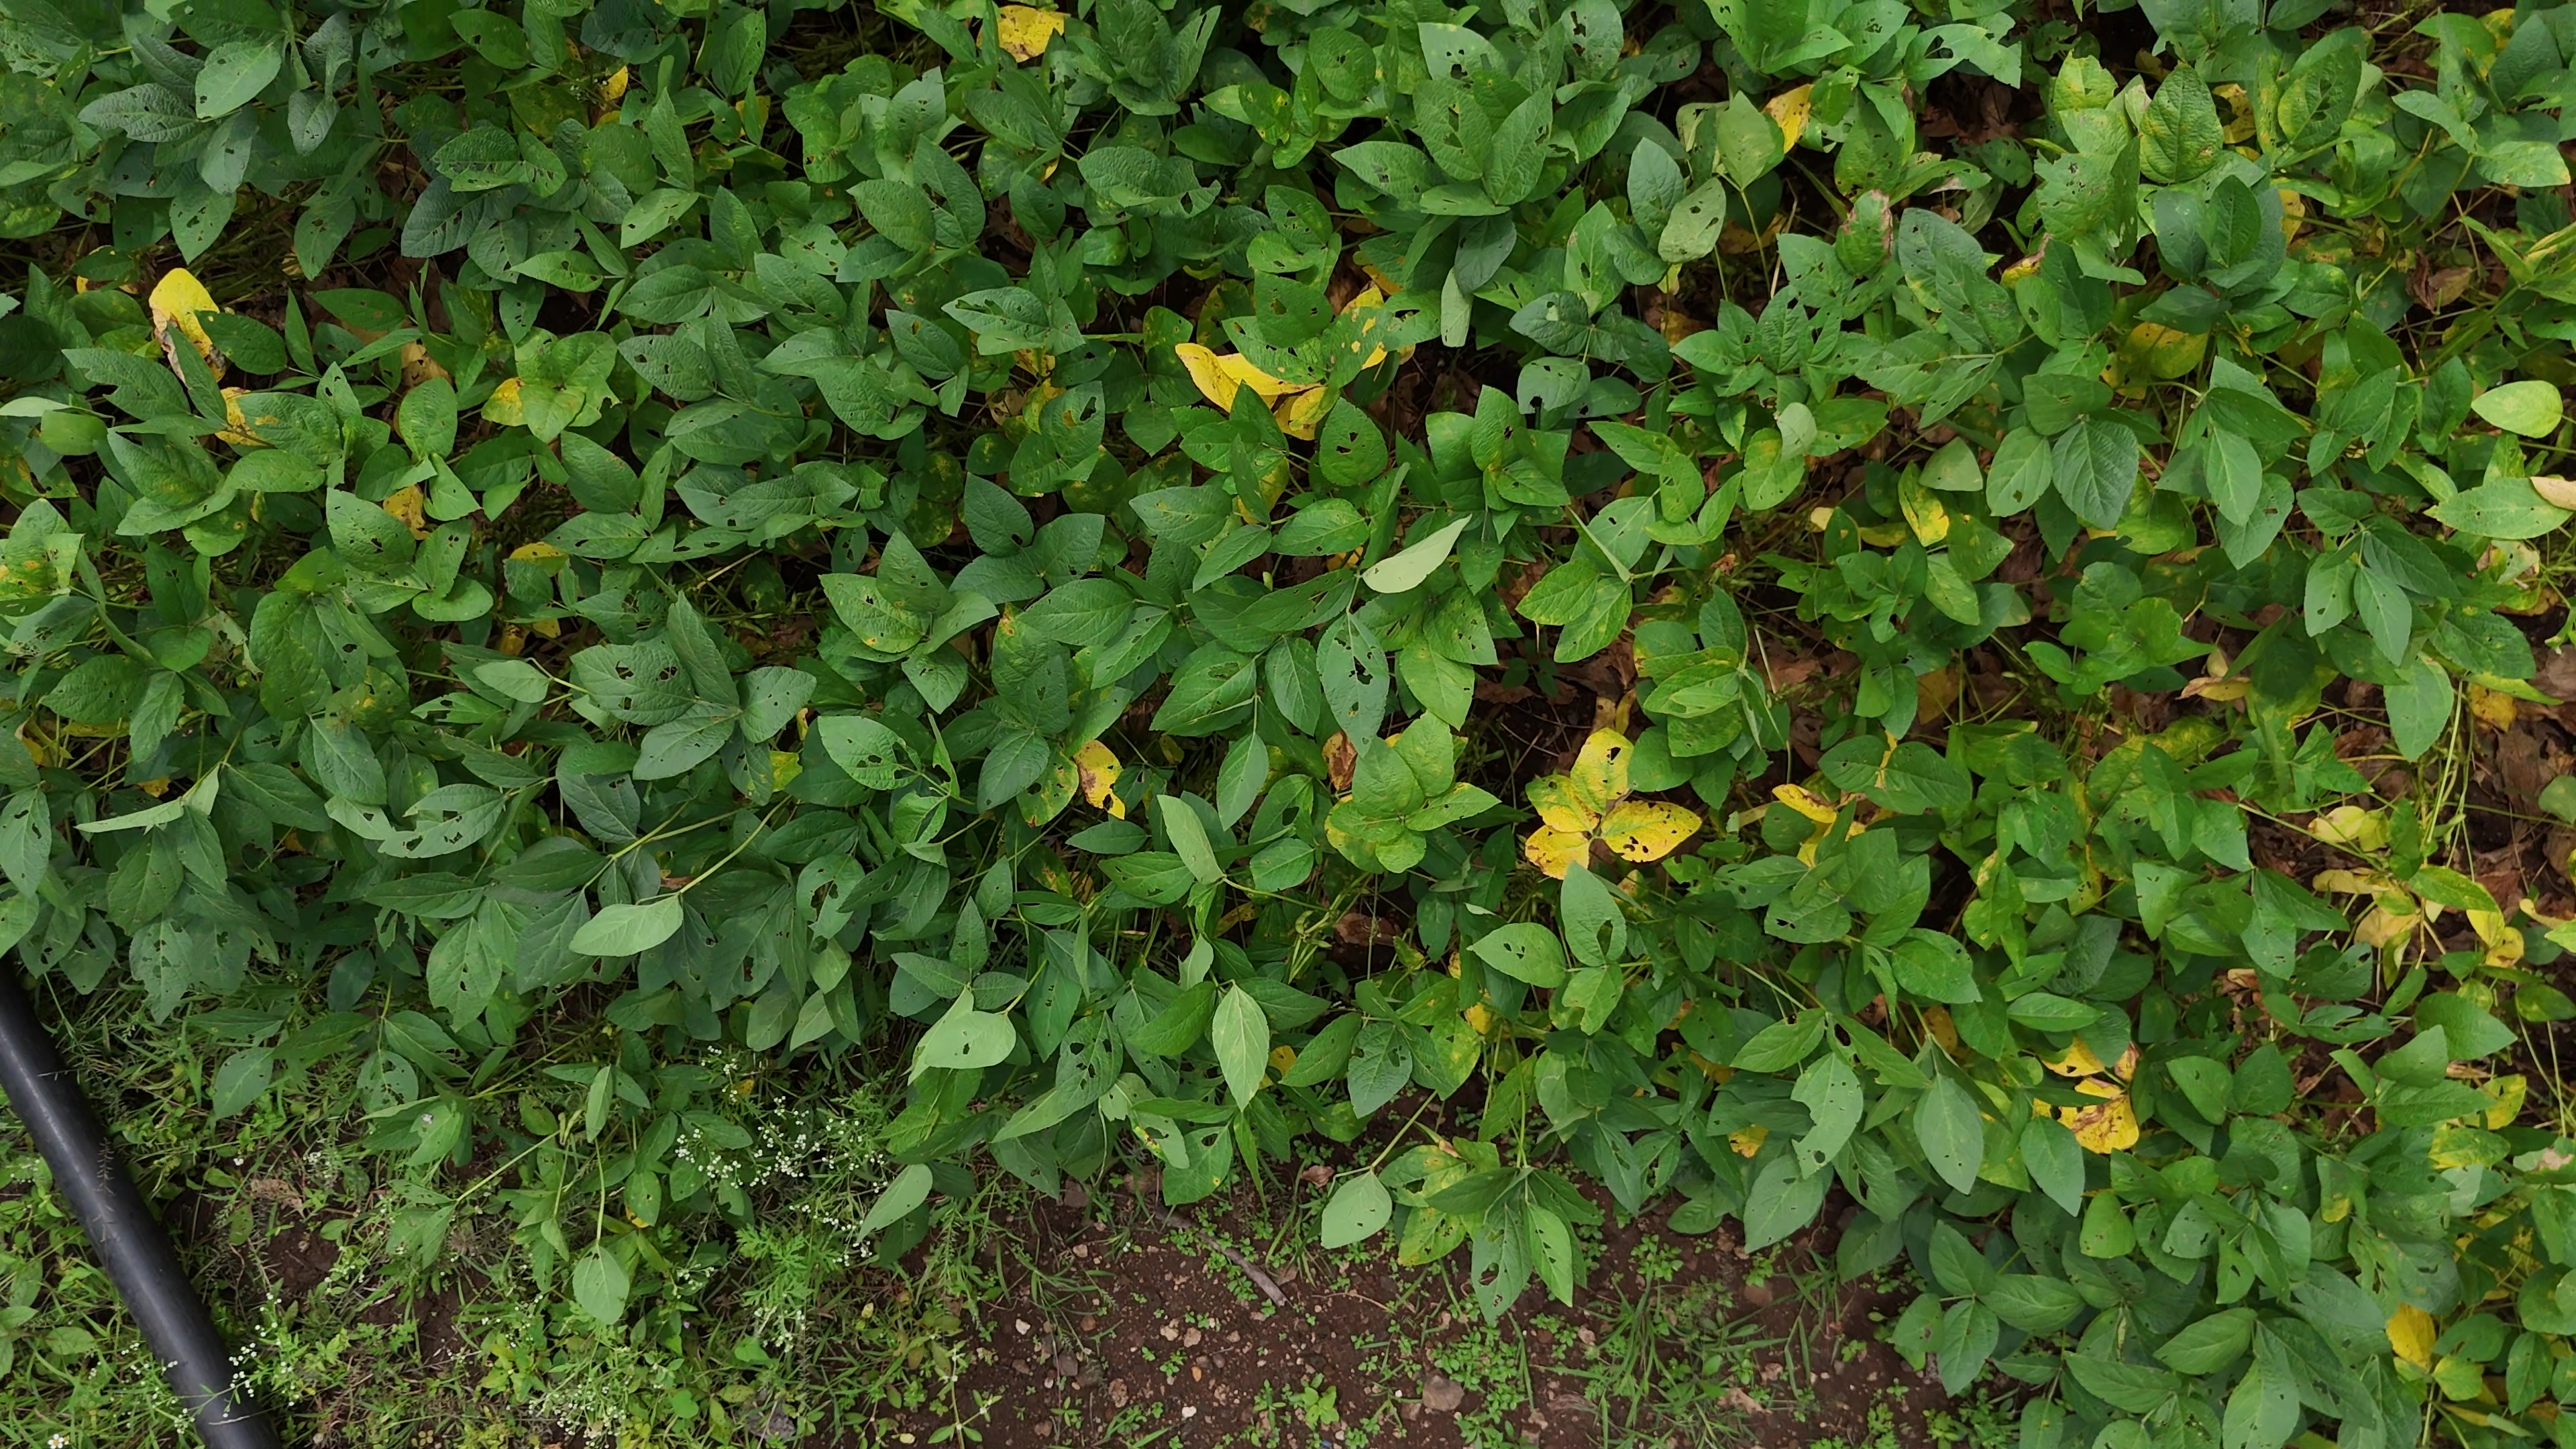
Label: Rust